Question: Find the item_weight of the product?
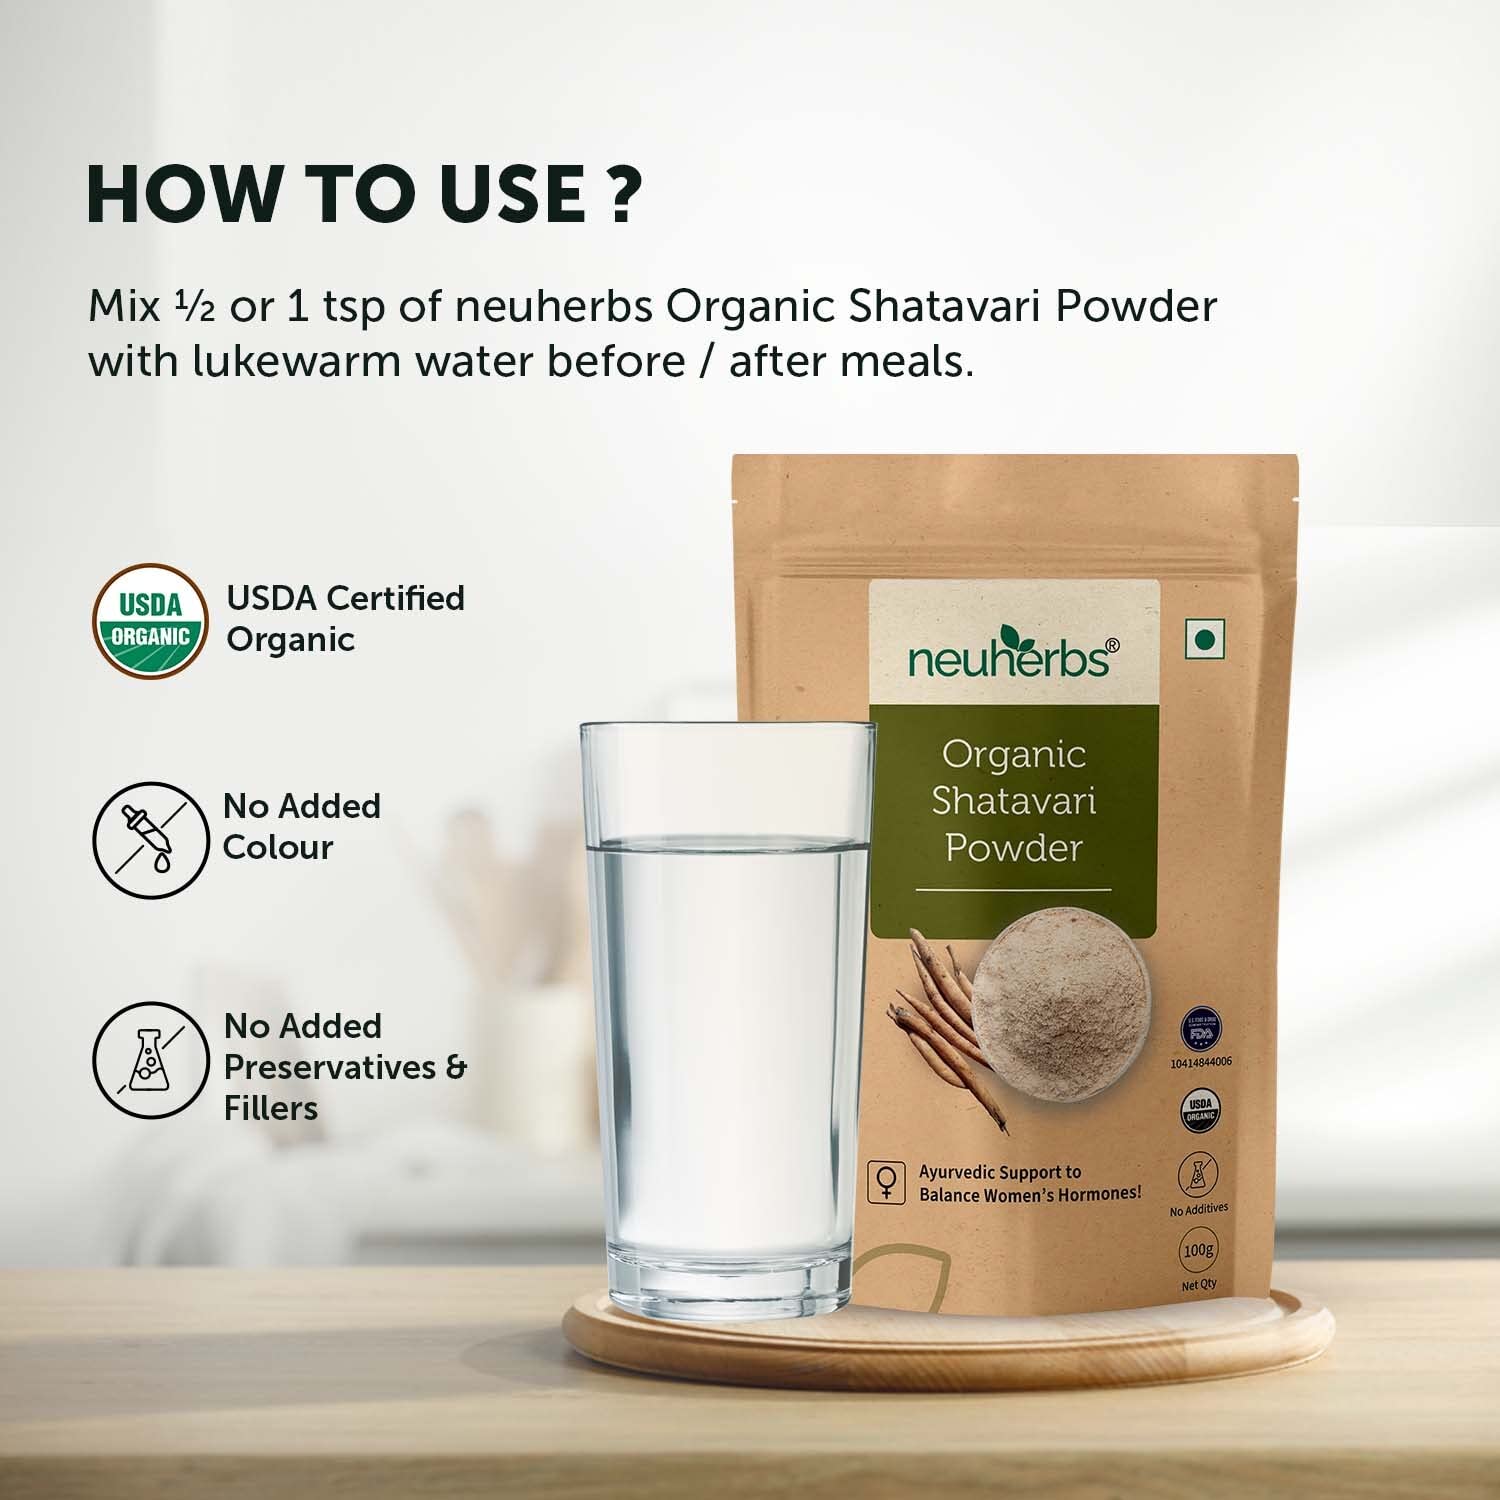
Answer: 100 gram